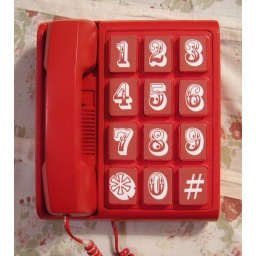
Originally beige, this phone was painted red to act as a prop in a short movie.